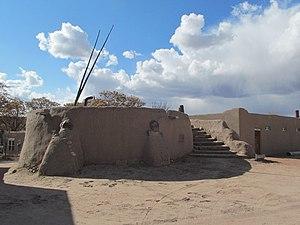
Le pueblo de Nambé est une réserve amérindienne et une census-designated place situé dans le comté de Santa Fe dans l'État américain du Nouveau-Mexique.